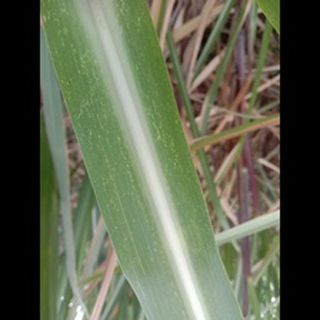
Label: sugarcane_mosaic